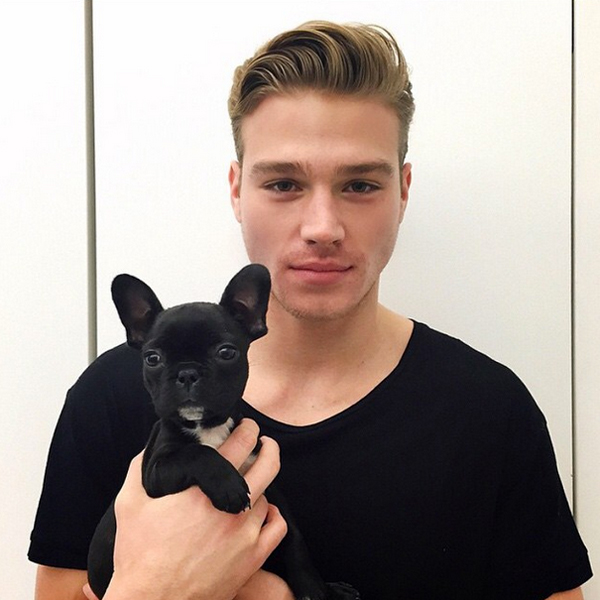
Gender: men